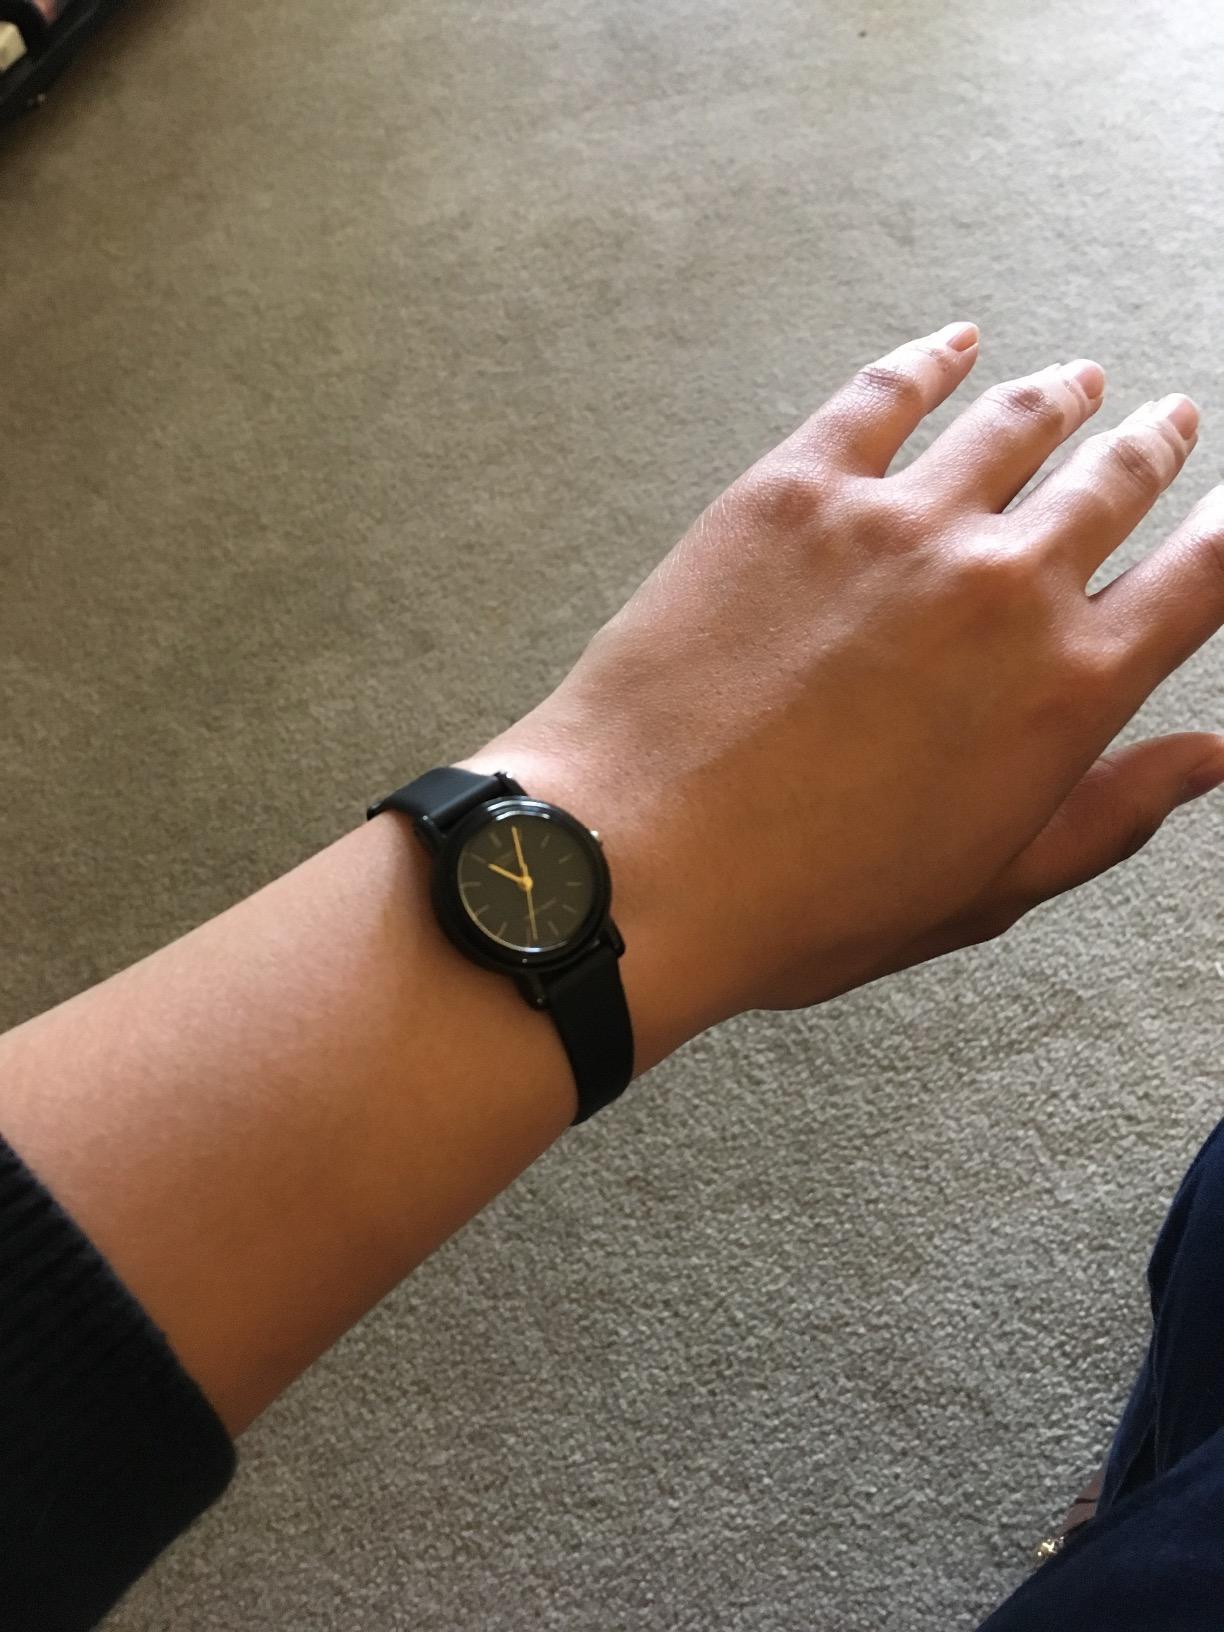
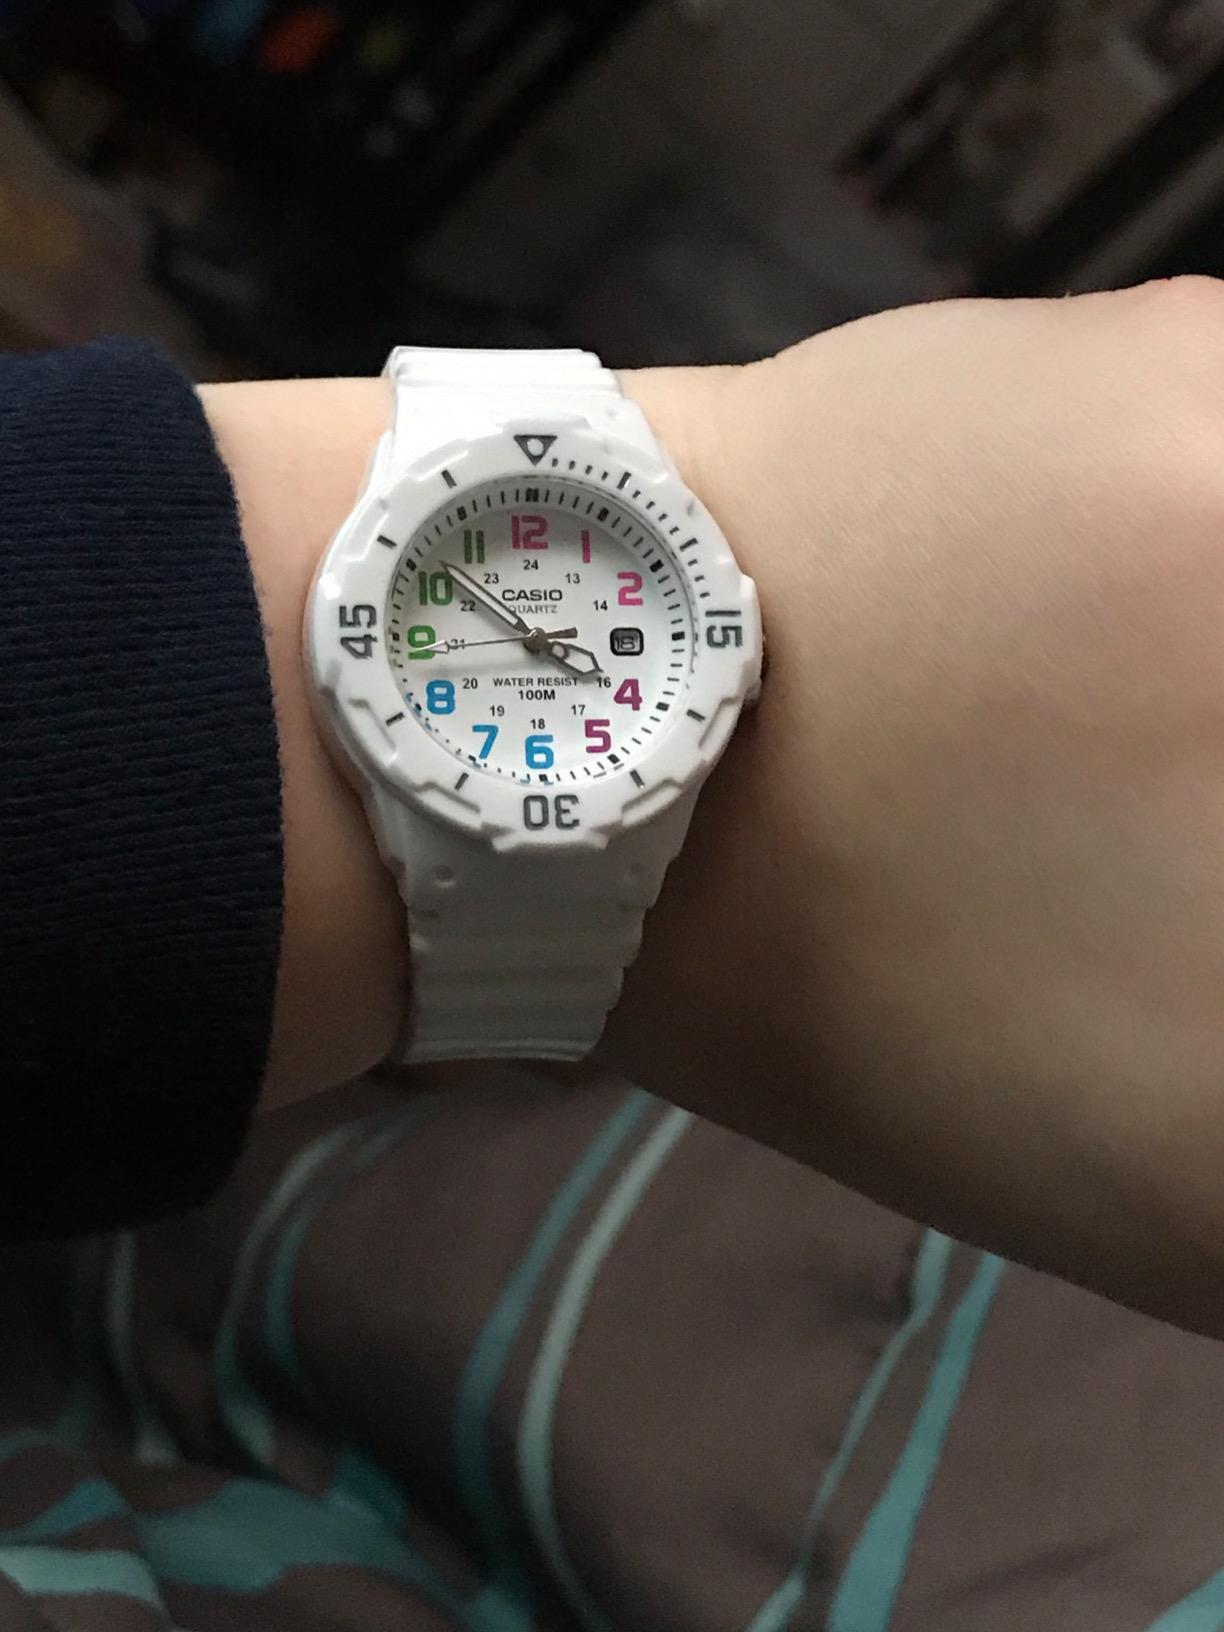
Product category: accessories_watch
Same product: no